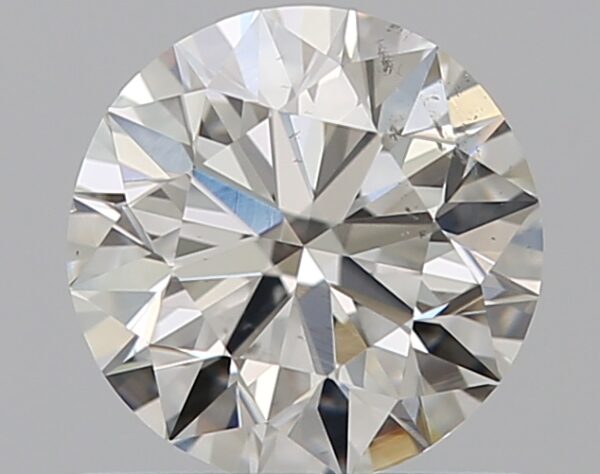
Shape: round
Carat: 0.7
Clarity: SI1
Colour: I
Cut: EX
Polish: EX
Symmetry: EX
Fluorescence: F
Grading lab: GIA
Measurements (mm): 5.63 x 5.67 x 3.53